Mezri Haddad

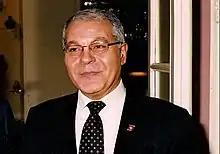
Mezri Haddad in 2014

Mezri Haddad (born 2 July 1961 in Le Kram) is a Tunisian journalist, writer, philosopher and diplomat.